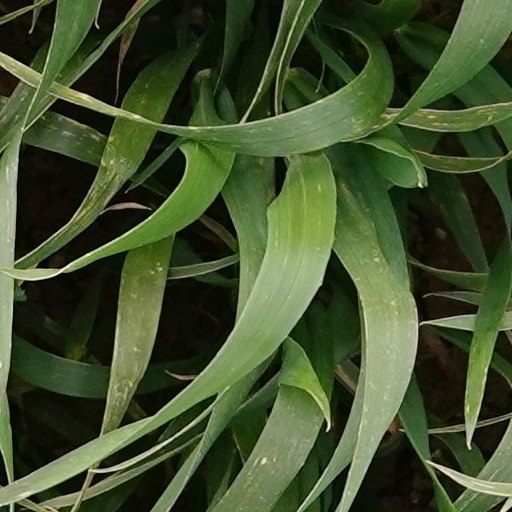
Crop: wheat